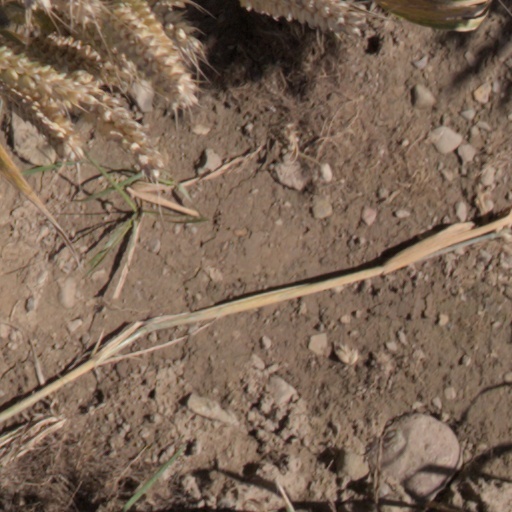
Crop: wheat